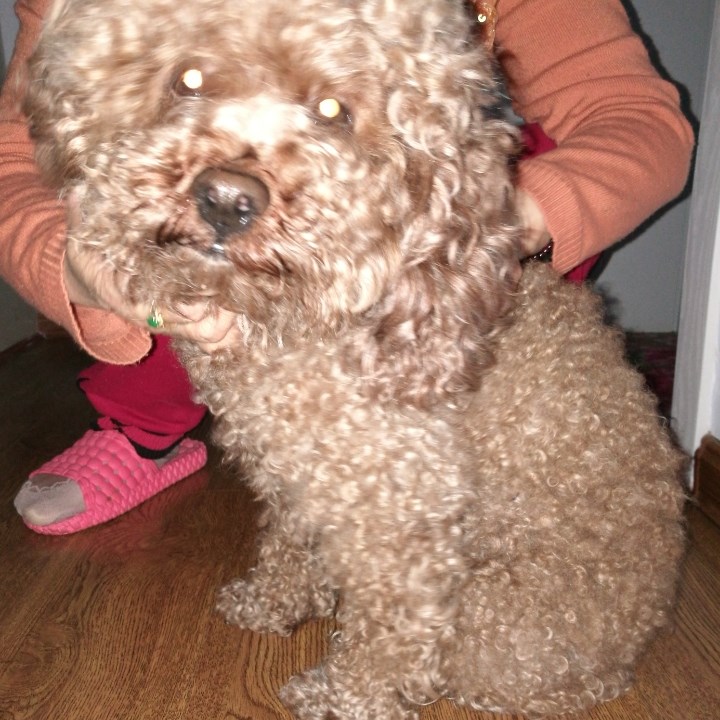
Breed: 7449-n000128-teddy